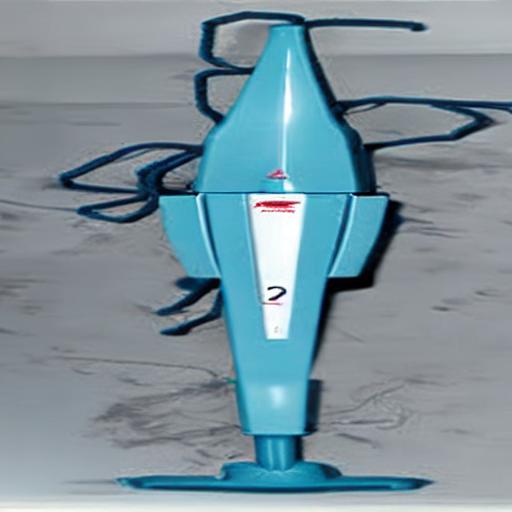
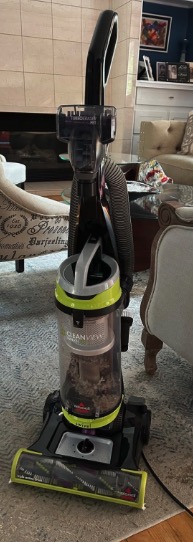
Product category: items_vacuum
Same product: no